NTT Docomo Business

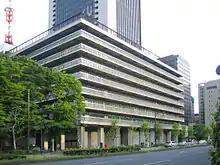
NTT Hibiya building

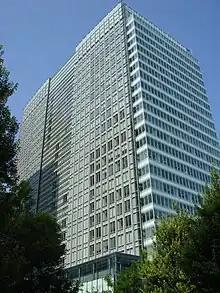
NTT Shiodome building

, previously known as is a Japanese telecommunications company owned by NTT. It operates an international network across over 190 countries and regions, with locations in more than 70 countries and regions. The company has approximately 5,500 employees (NTT Communications Group: 11,500 employees) as of March 2020. Its headquarters are located in the Otemachi Place West tower, Otemachi, Chiyoda, Tokyo.